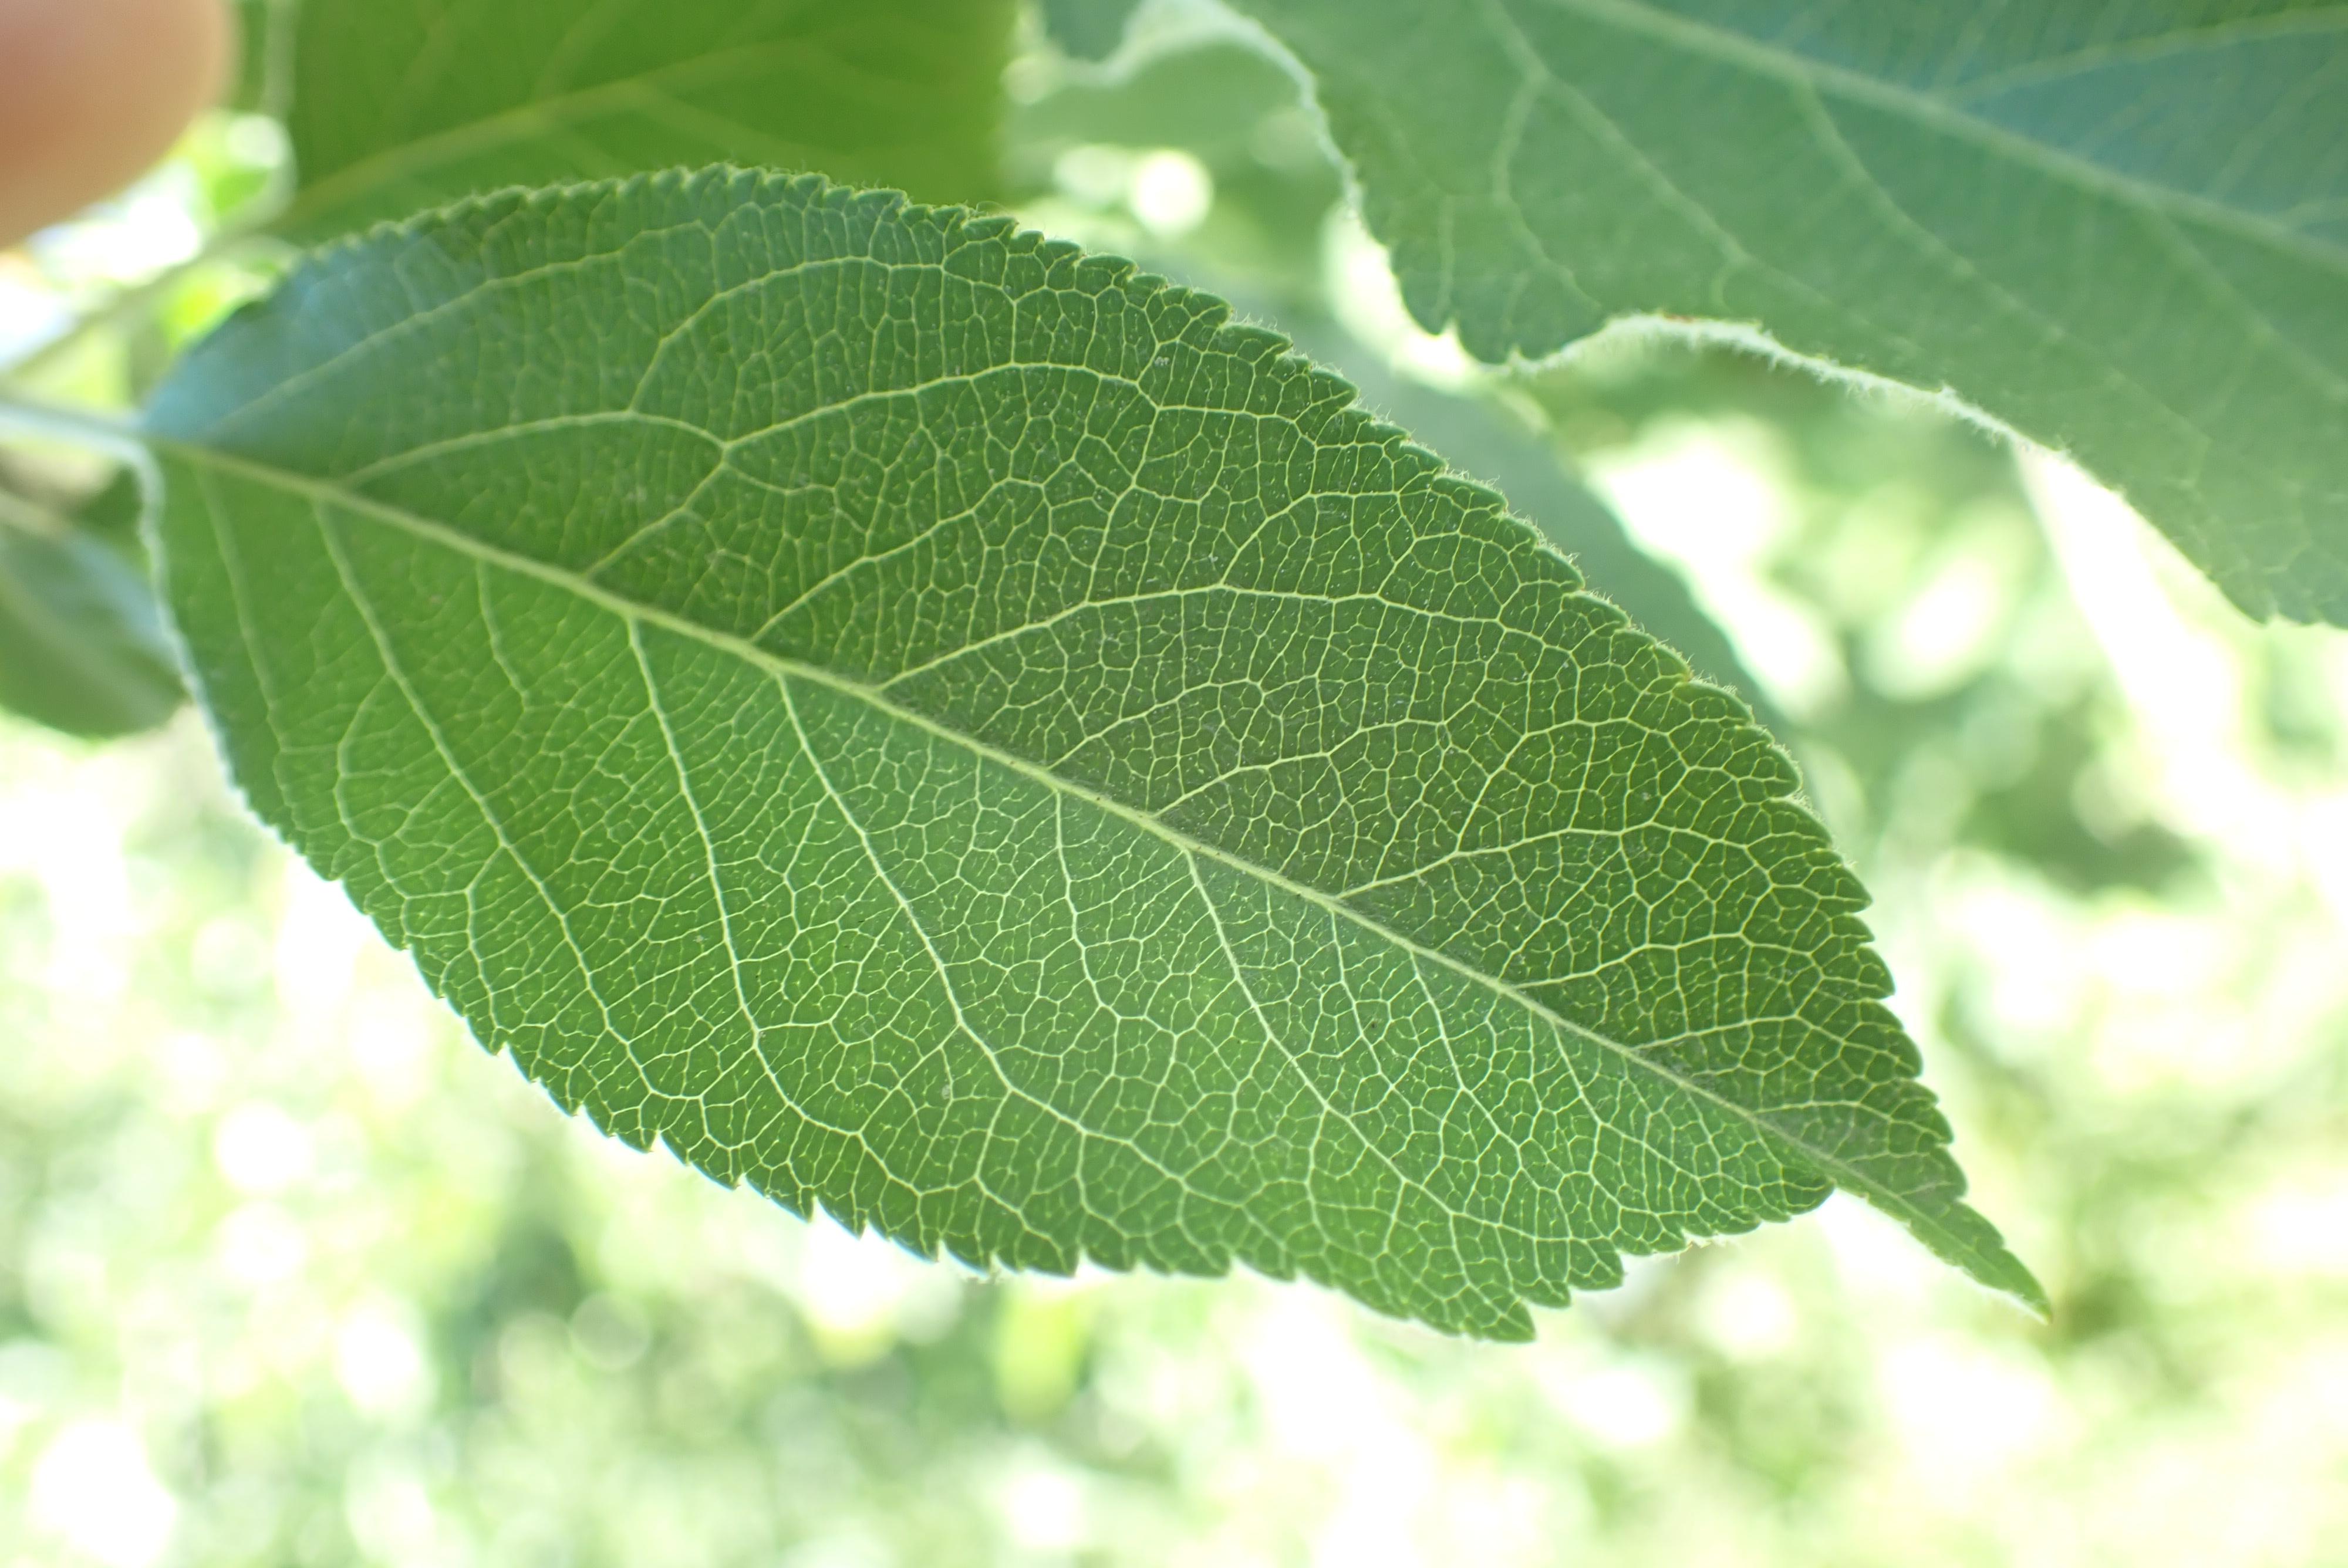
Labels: healthy